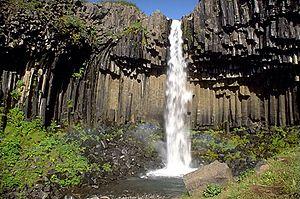
Le tourisme en Islande représente un secteur important de l'économie avec presque 1 million de visiteurs étrangers en 2014, soit le triple de la population du pays. En 2008, l'activité touristique représentait 14 % des revenus du pays et 5,2 % des emplois.
Svartifoss est une cascade d'Islande située dans le parc national de Skaftafell.